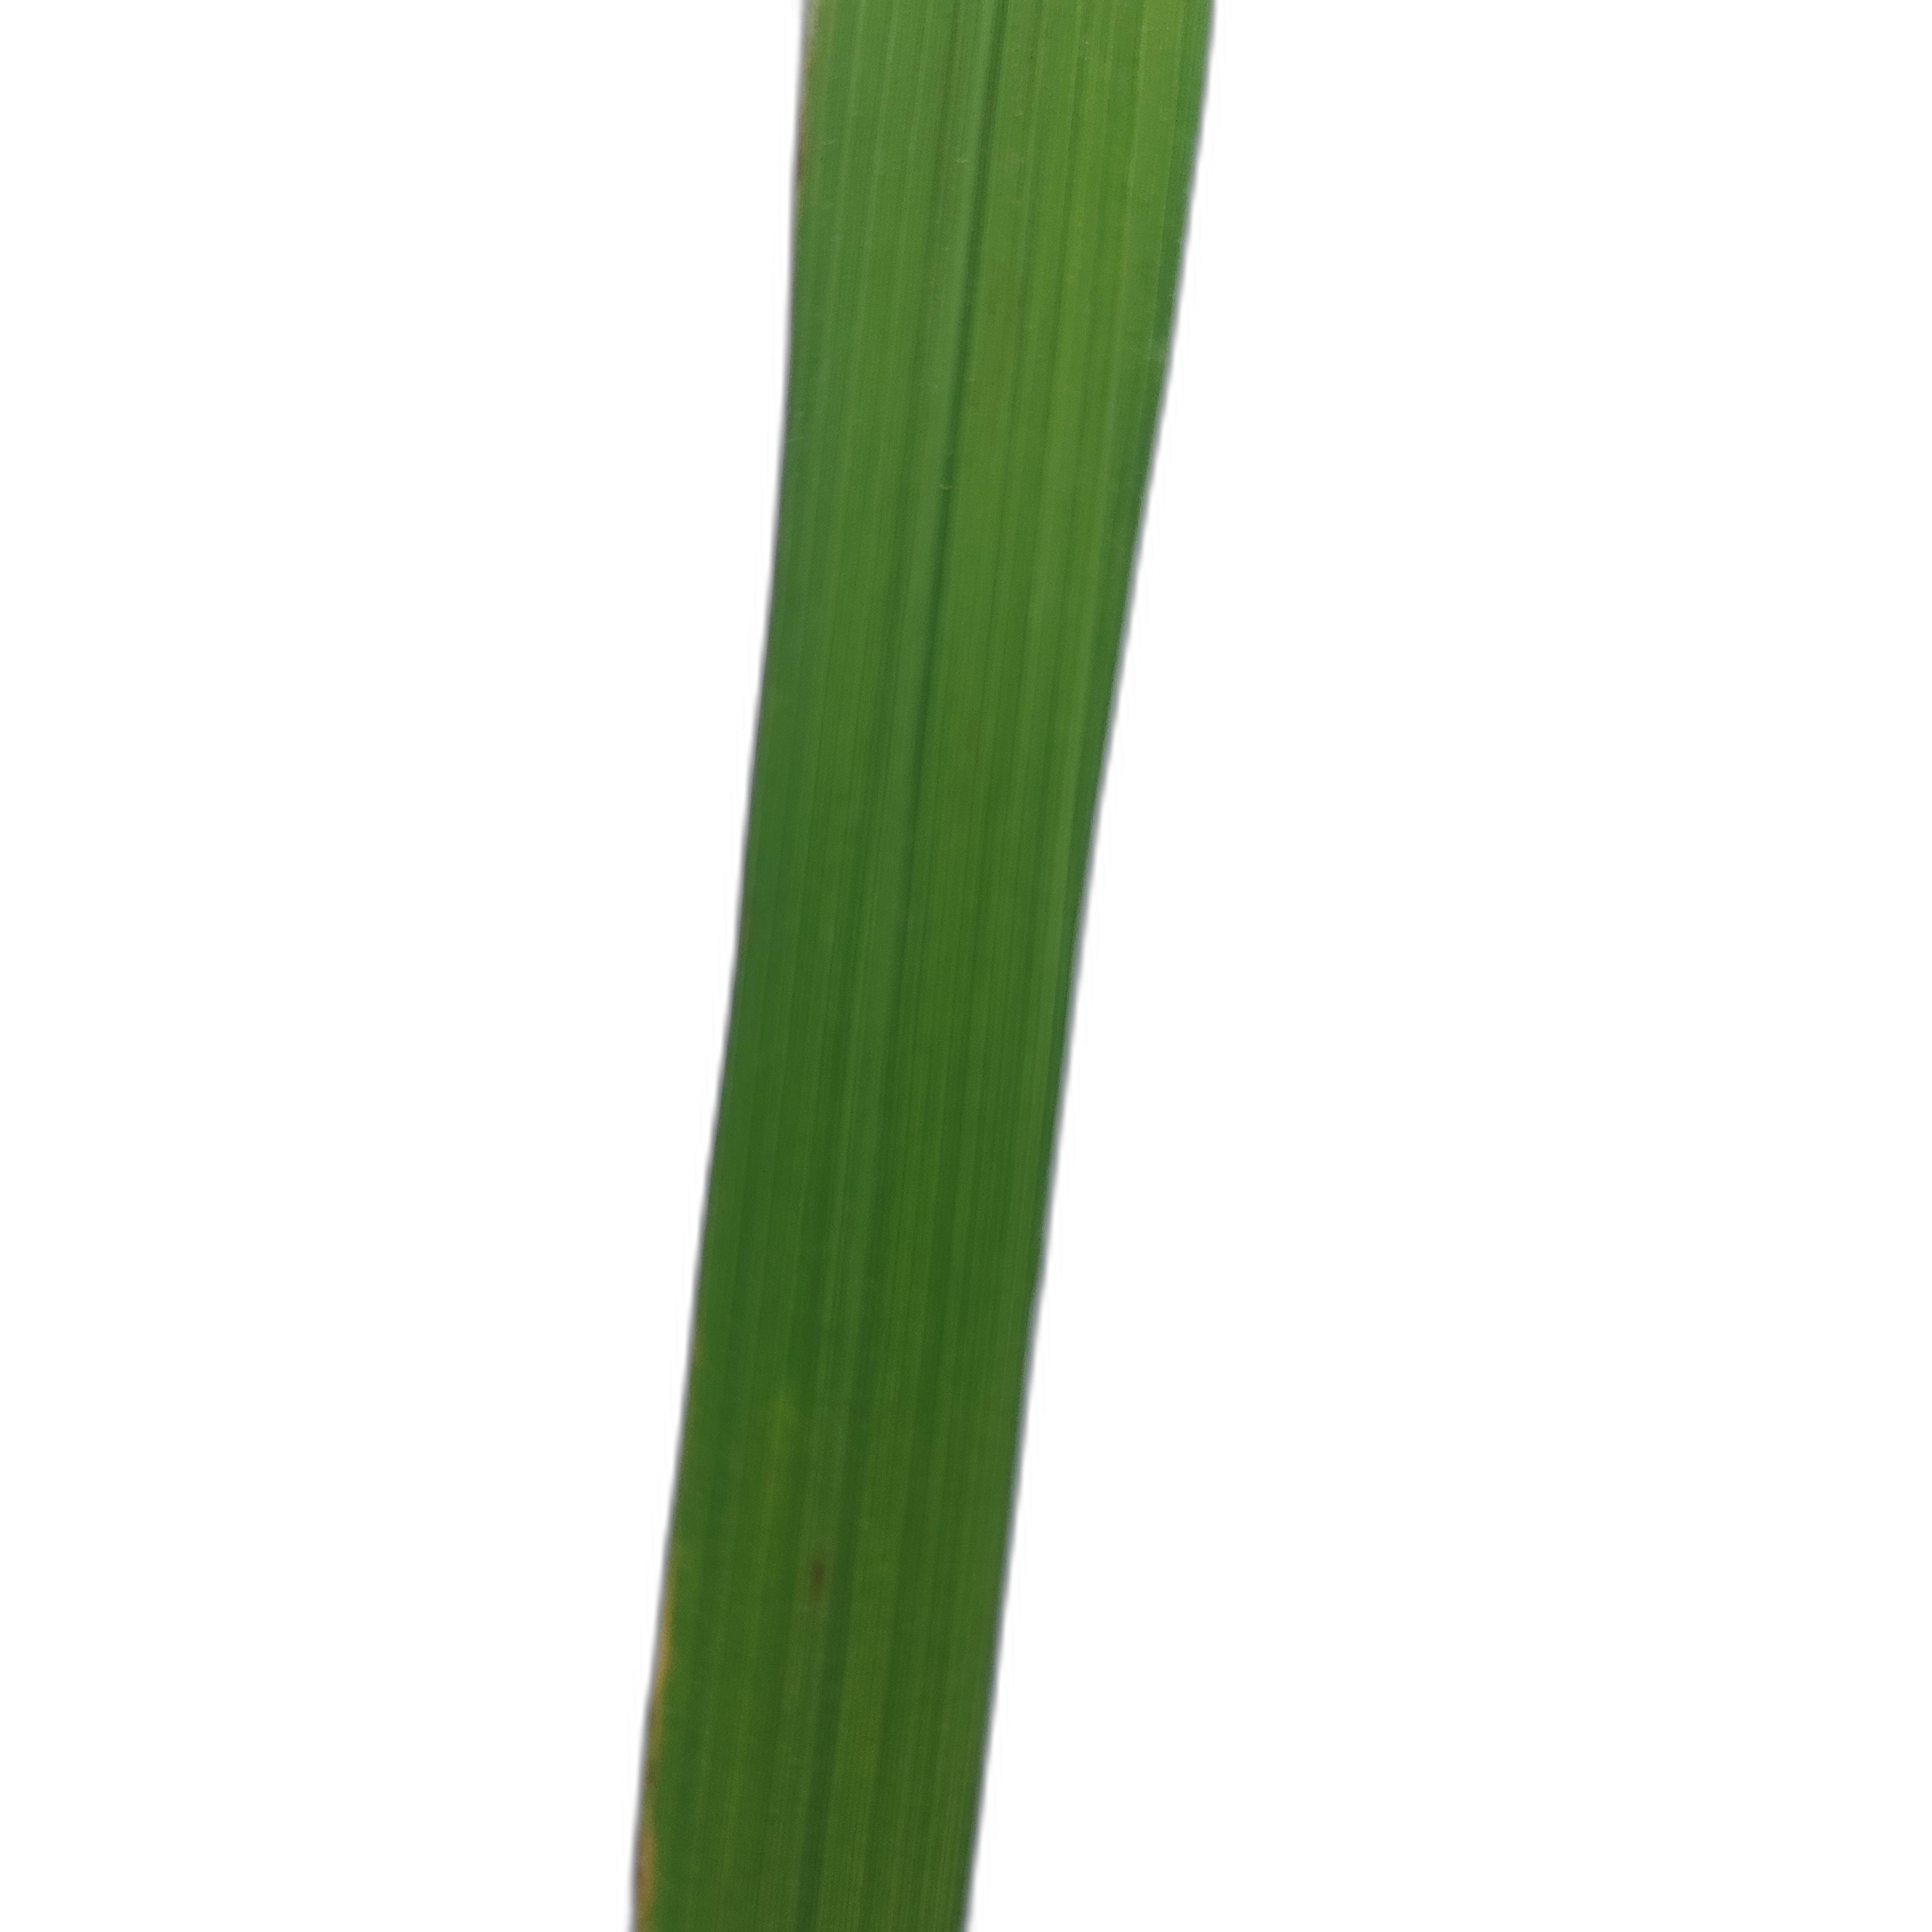
Label: Healthy